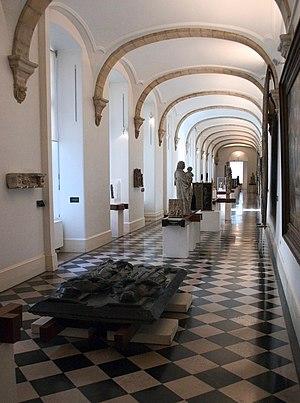
Musée d'Arras
Le musée des Beaux-Arts d'Arras, constitué en 1795 à partir des saisies révolutionnaires, est situé depuis 1825 dans l'ancienne abbaye Saint-Vaast à Arras dans le Pas-de-Calais des Hauts-de-France.
La région Nord-Pas-de-Calais recense plus de deux-cents musées. Parmi eux, 47 sont labellisés Musée de France.
Cette liste recense les gisants situés en France.